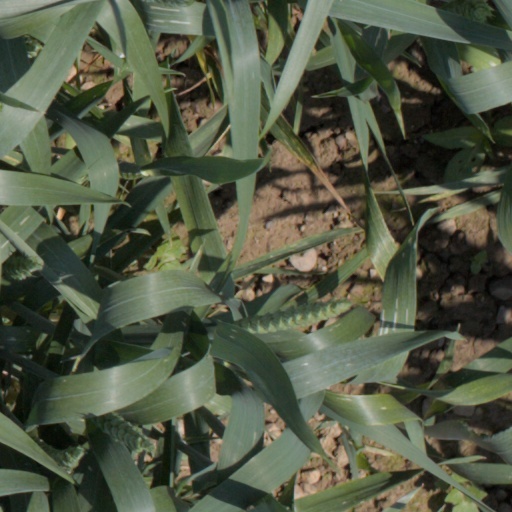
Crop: wheat